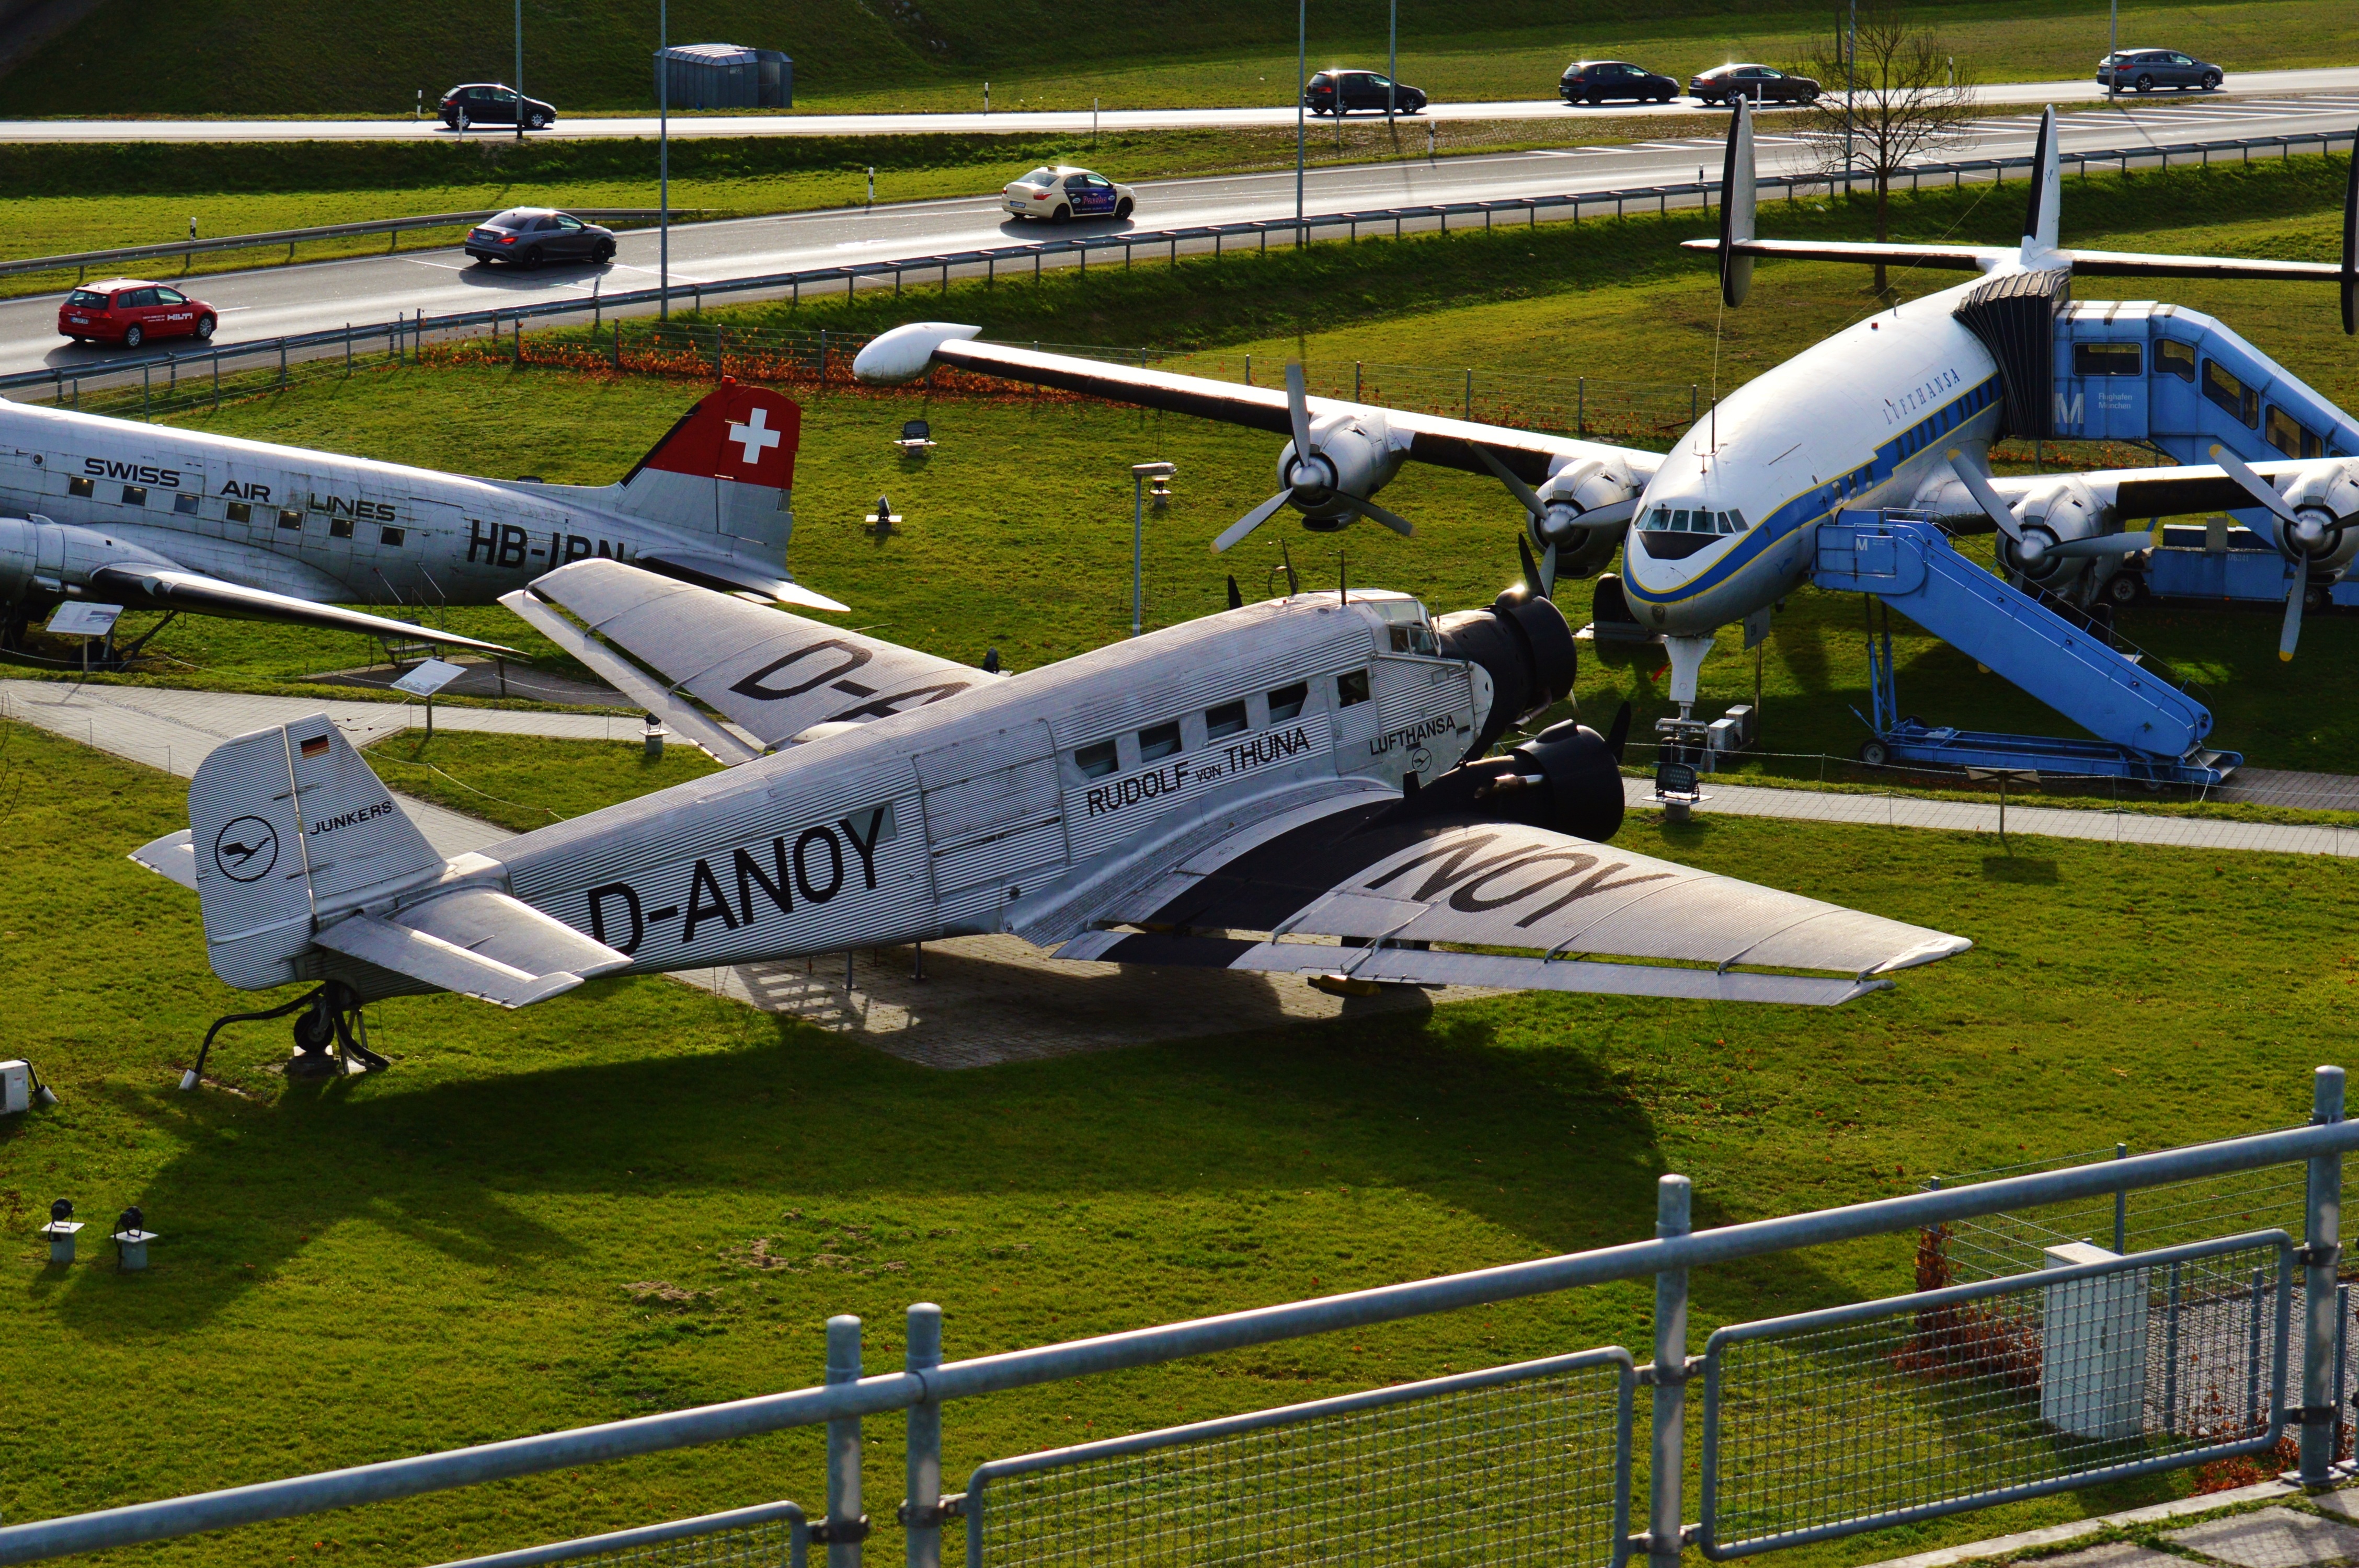
airplane, aircraft, vehicle, aviation, flight, exhibition, air force, monoplane, old aircraft, munich airport, atmosphere of earth, aircraft engine